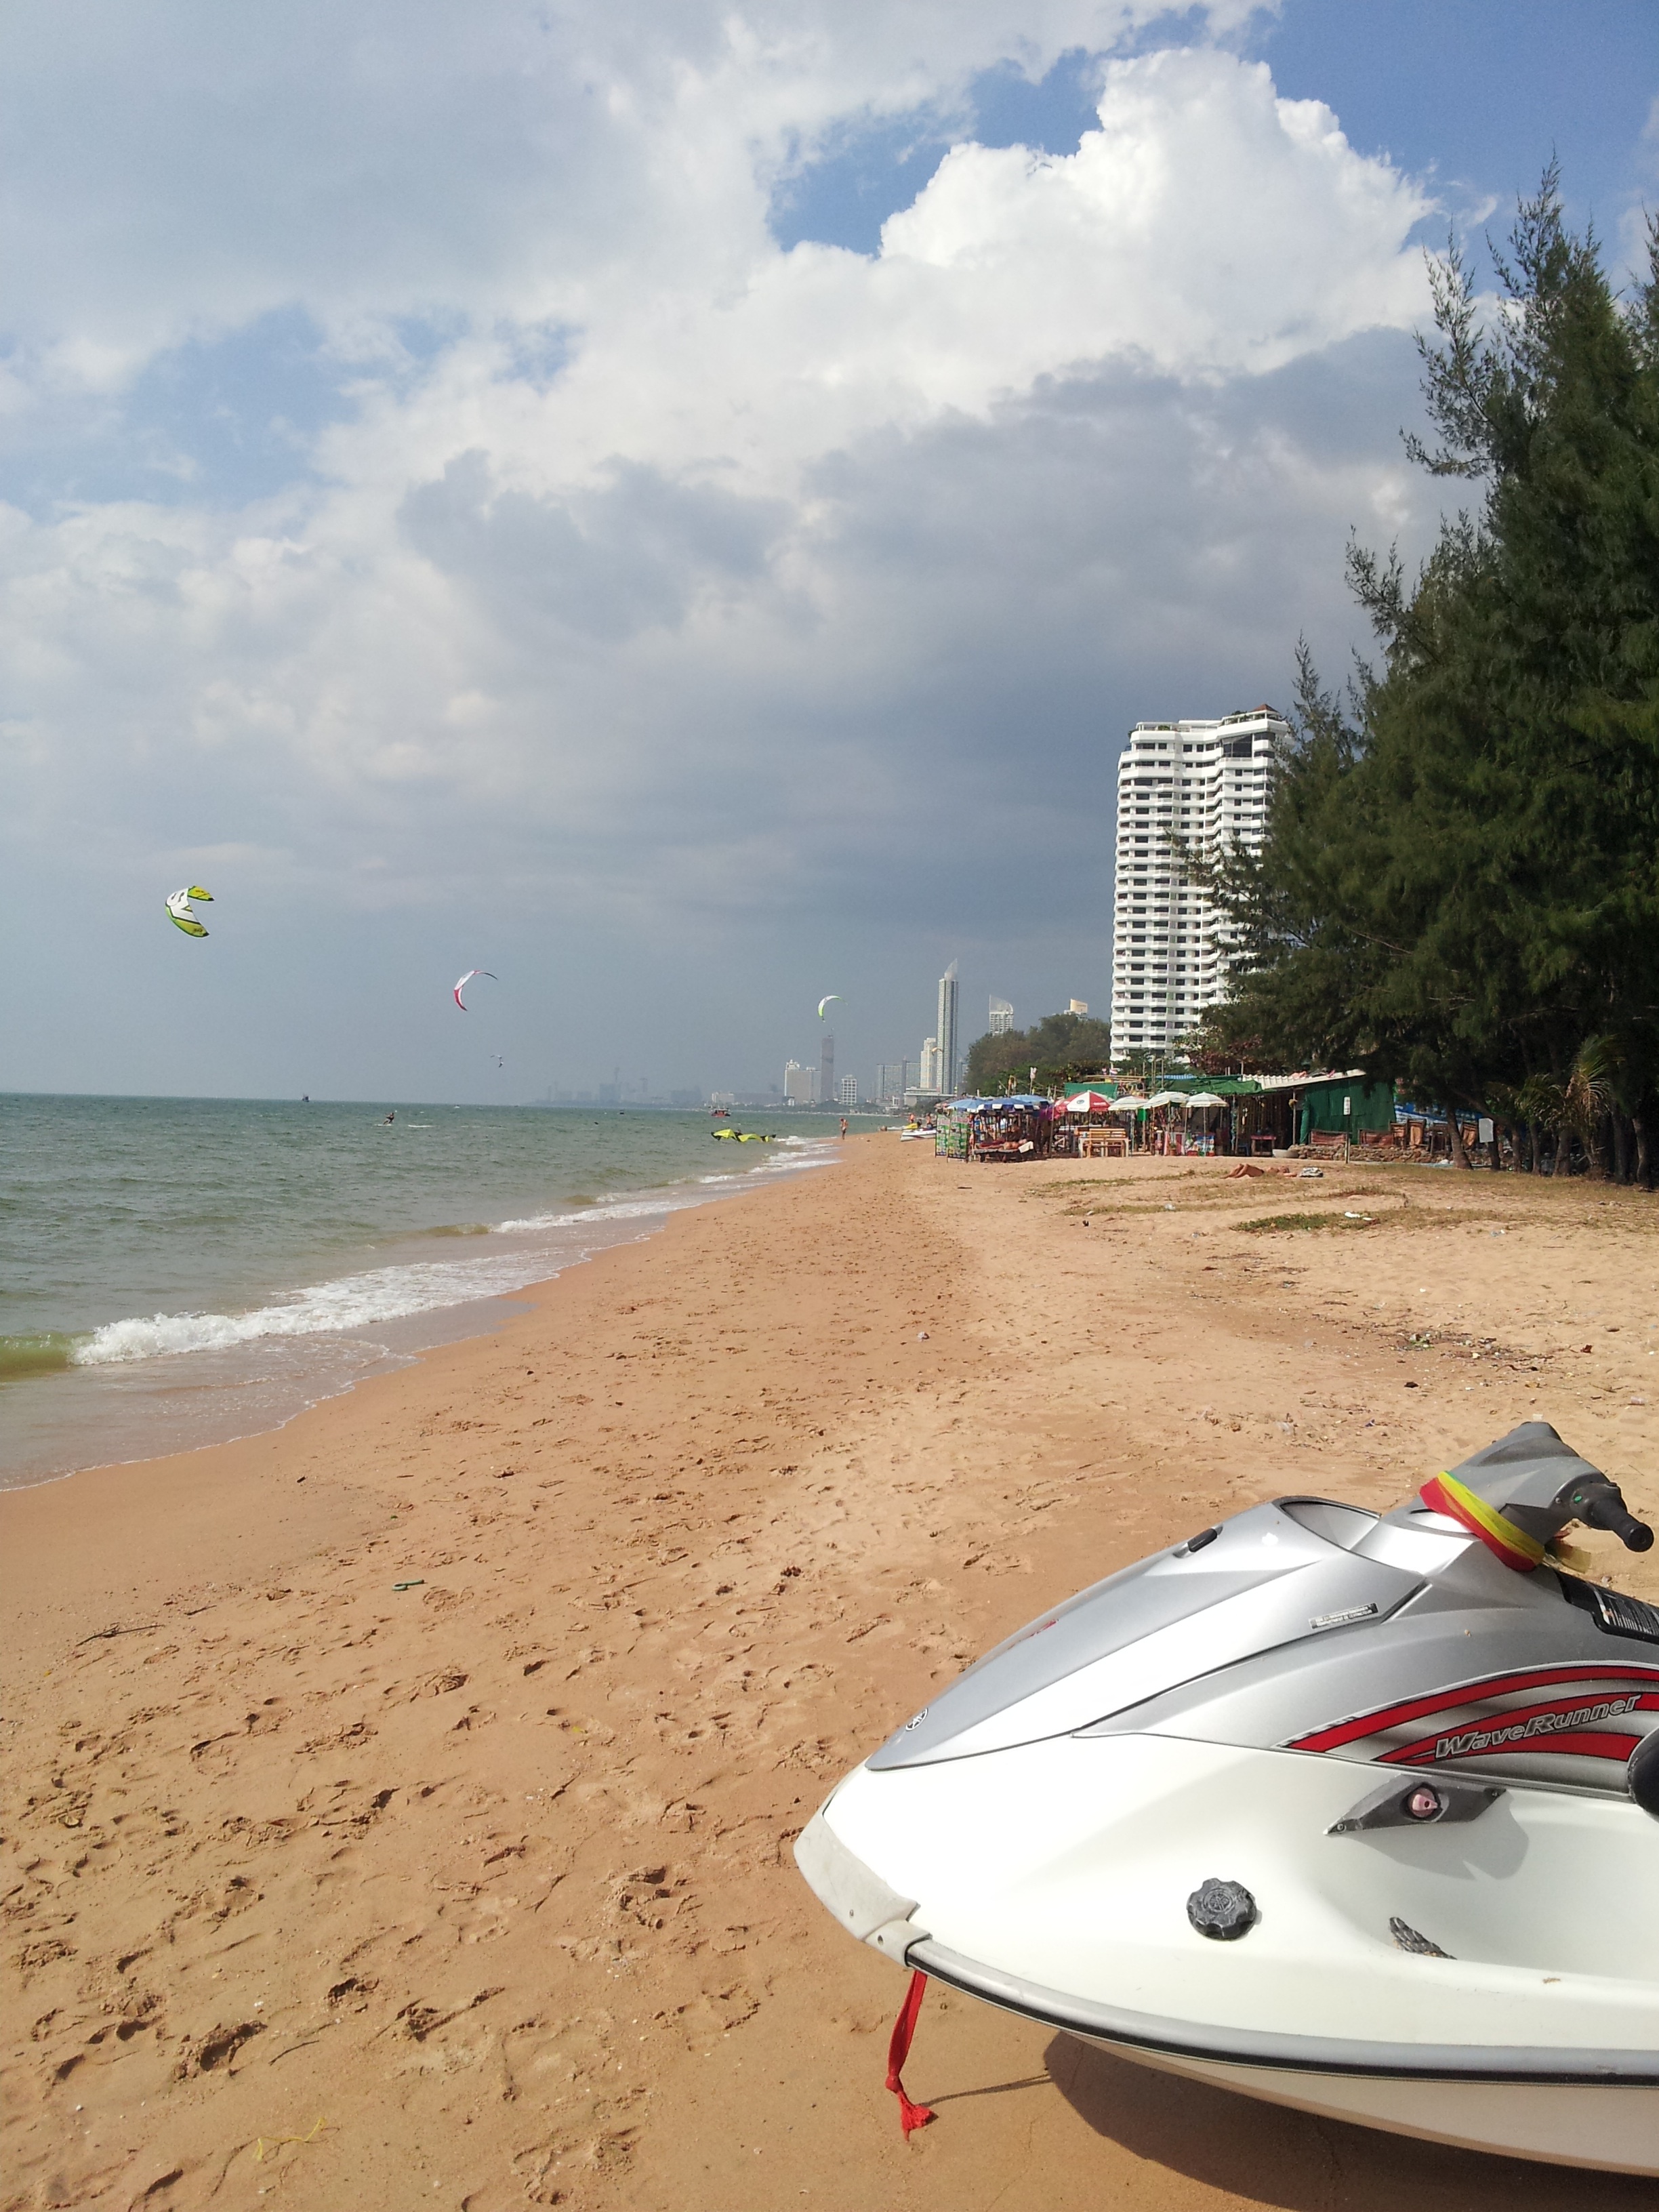
beach, sea, coast, wave, city, summer, vacation, surf, vehicle, bay, tracks, sandy, sports, boating, pattaya, water sport, surfing equipment and supplies